Samuel S. Fleisher Art Memorial

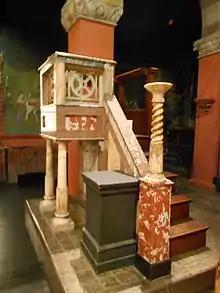
Pulpit in the church

The Church of the Evangelists was established as a mission church for the poor of Catharine Street in 1837, by Episcopalians named William Welsh and Horace Binney, among others. A church building was constructed in 1857 which includes the campanile which still stands. The church's viability became a concern by 1880, possibly because of the influx of non-Episcopal immigrants to the neighborhood.